Ball Arena

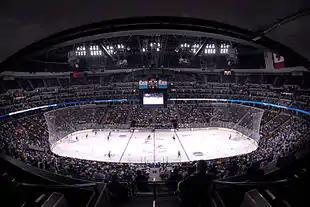
The then-named Pepsi Center's interior during the 2008 Frozen Four hockey tournament, with the scoreboard used from 1999 to 2013.

On January 12, 2025, the first Professional Women's Hockey League (PWHL) game in Denver was played at the arena between the Montreal Victoire and the Minnesota Frost; 14,018 fans attended, setting a new record for attendance of women's hockey in the United States.